Locrine

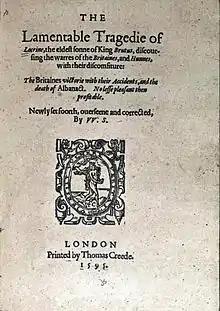
Title page of "Locrine" (1595)

Locrine is an Elizabethan play depicting the legendary Trojan founders of the nation of England and of Troynovant (London). The play presents a cluster of complex and unresolved problems for scholars of English Renaissance theatre.